Amarinder Singh

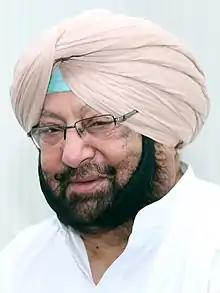
Singh in 2017

Amarinder Singh (born 11 March 1942) is an Indian politician, military historian, former royal and Indian Army veteran who served as the 15th Chief Minister of Punjab. His father, Yadavindra Singh, was the last Maharaja of the princely state of Patiala and a member of the historical Phulkian dyansty. Before starting his political career, Singh was an officer in the Indian Army, where he served from 1963 to 1966.